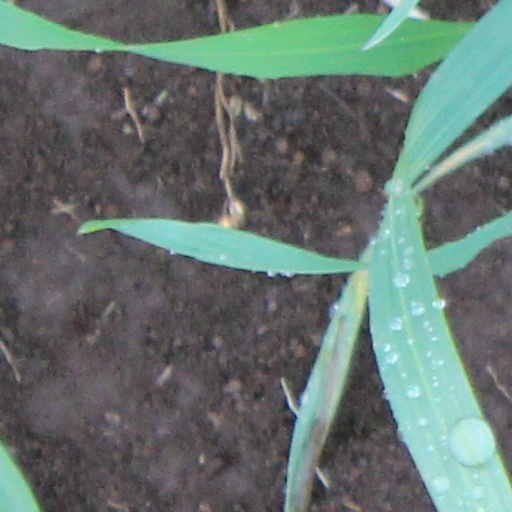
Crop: wheat